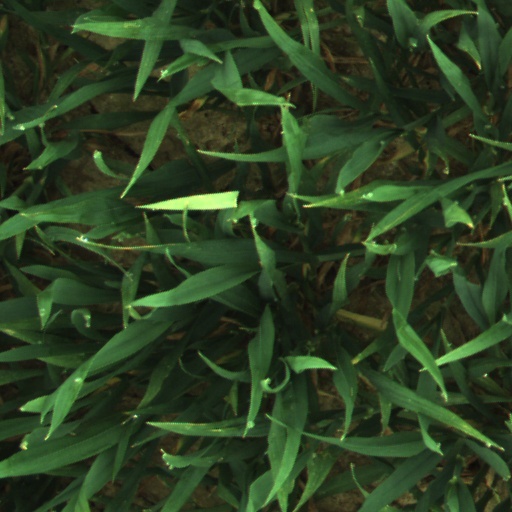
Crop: wheat